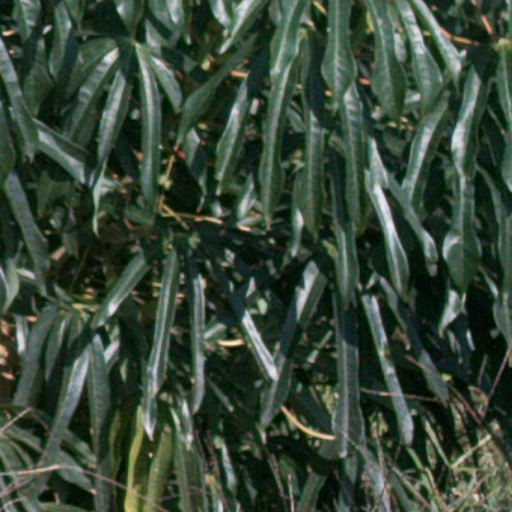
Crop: cassava